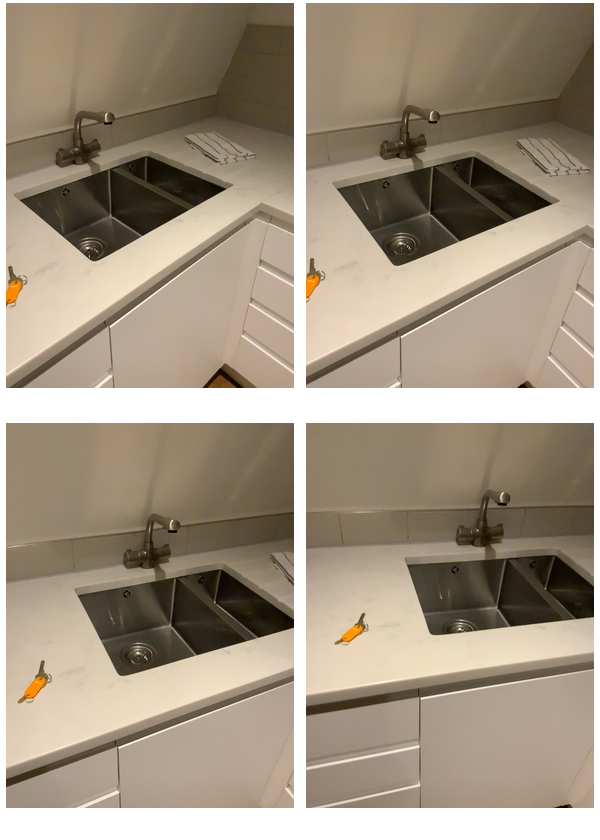Task instruction: Control water flow of the kitchen sink.
Answer: {"task_instruction": "Control water flow of the kitchen sink.", "nodes": ["faucet / handle", "button / knob", "kitchen sink"], "edges": [{"functional_relationship": "control", "object1": "faucet / handle", "object2": "kitchen sink", "spatial_relations": ["higher_than", "close"], "is_touching": true}, {"functional_relationship": "control", "object1": "button / knob", "object2": "kitchen sink", "spatial_relations": ["close", "lower_than"], "is_touching": true}], "action_type": "press", "function_type": "water_flow_control"}